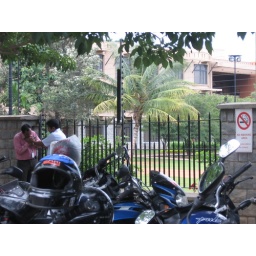
People smoking in front of the wipro office despite there being a no smoking sign